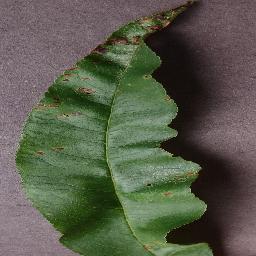
Label: Peach___Bacterial_spot